Otis Birdsong

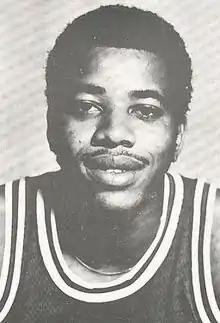
Birdsong in 1978

Otis Lee Birdsong (born December 9, 1955) is an American former professional basketball player. He spent twelve seasons (1977–1989) in the National Basketball Association (NBA) and appeared in four NBA All-Star Games.